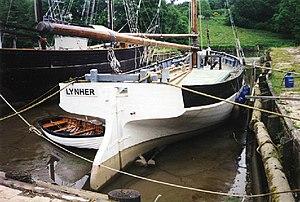
Le Lynher est un petit cargo fluvial de type barge de Tamar.
Une barge de Tamar est un type de voilier à un ou deux mâts, conçu pour transporter des marchandises autour de la rivière Tamar et de la côte sud des Cornouailles au XIXᵉ siècle.